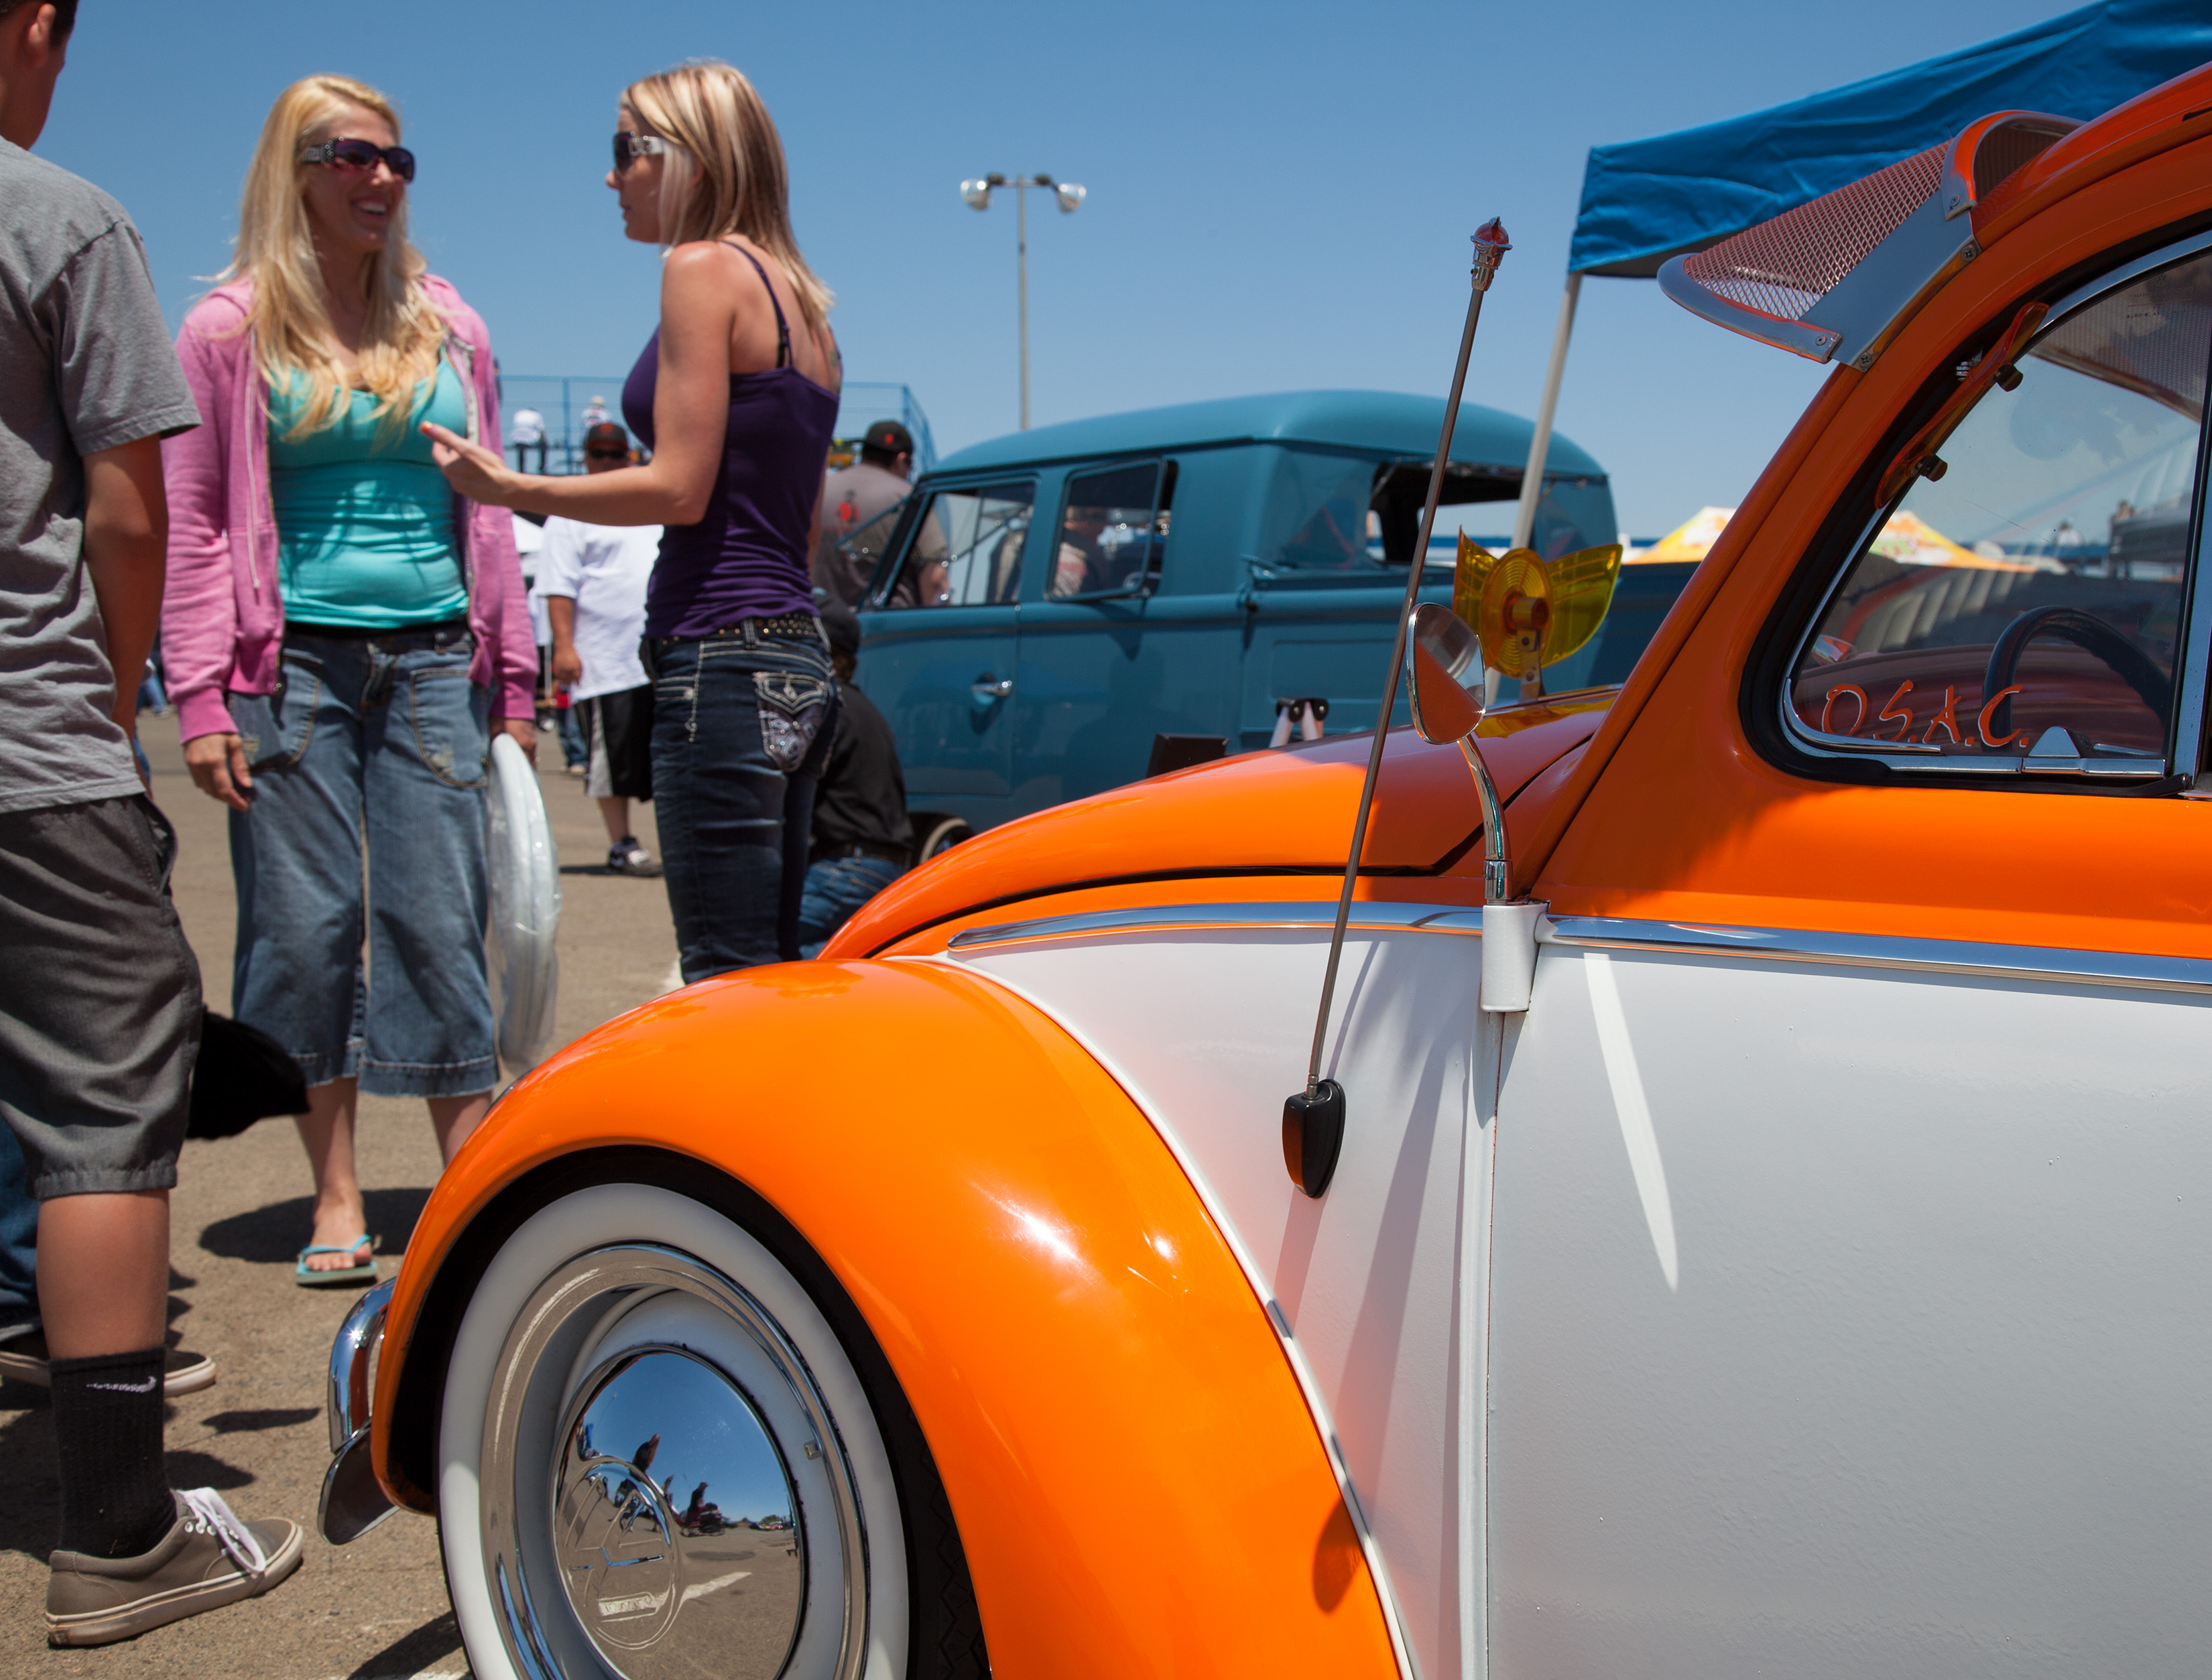
car, orange, vehicle, california, sports car, motor vehicle, vintage car, classic, sacramento, sacramentoraceway, wokswagen, funkengruven, sacramentobugorama, niellovolkswagen, antique car, hot rod, auto show, osac, land vehicle, volkswagen beetle, automobile make, automotive design